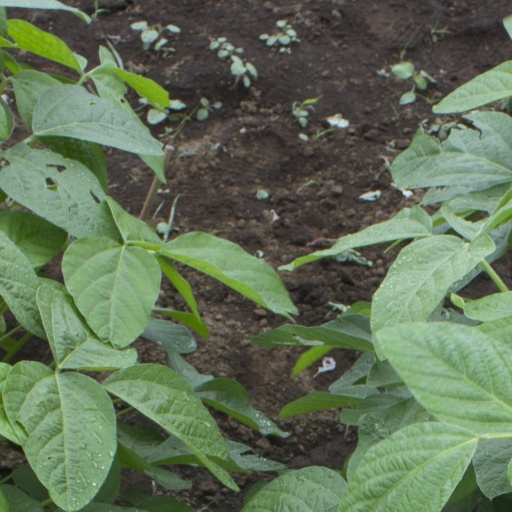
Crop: soybean